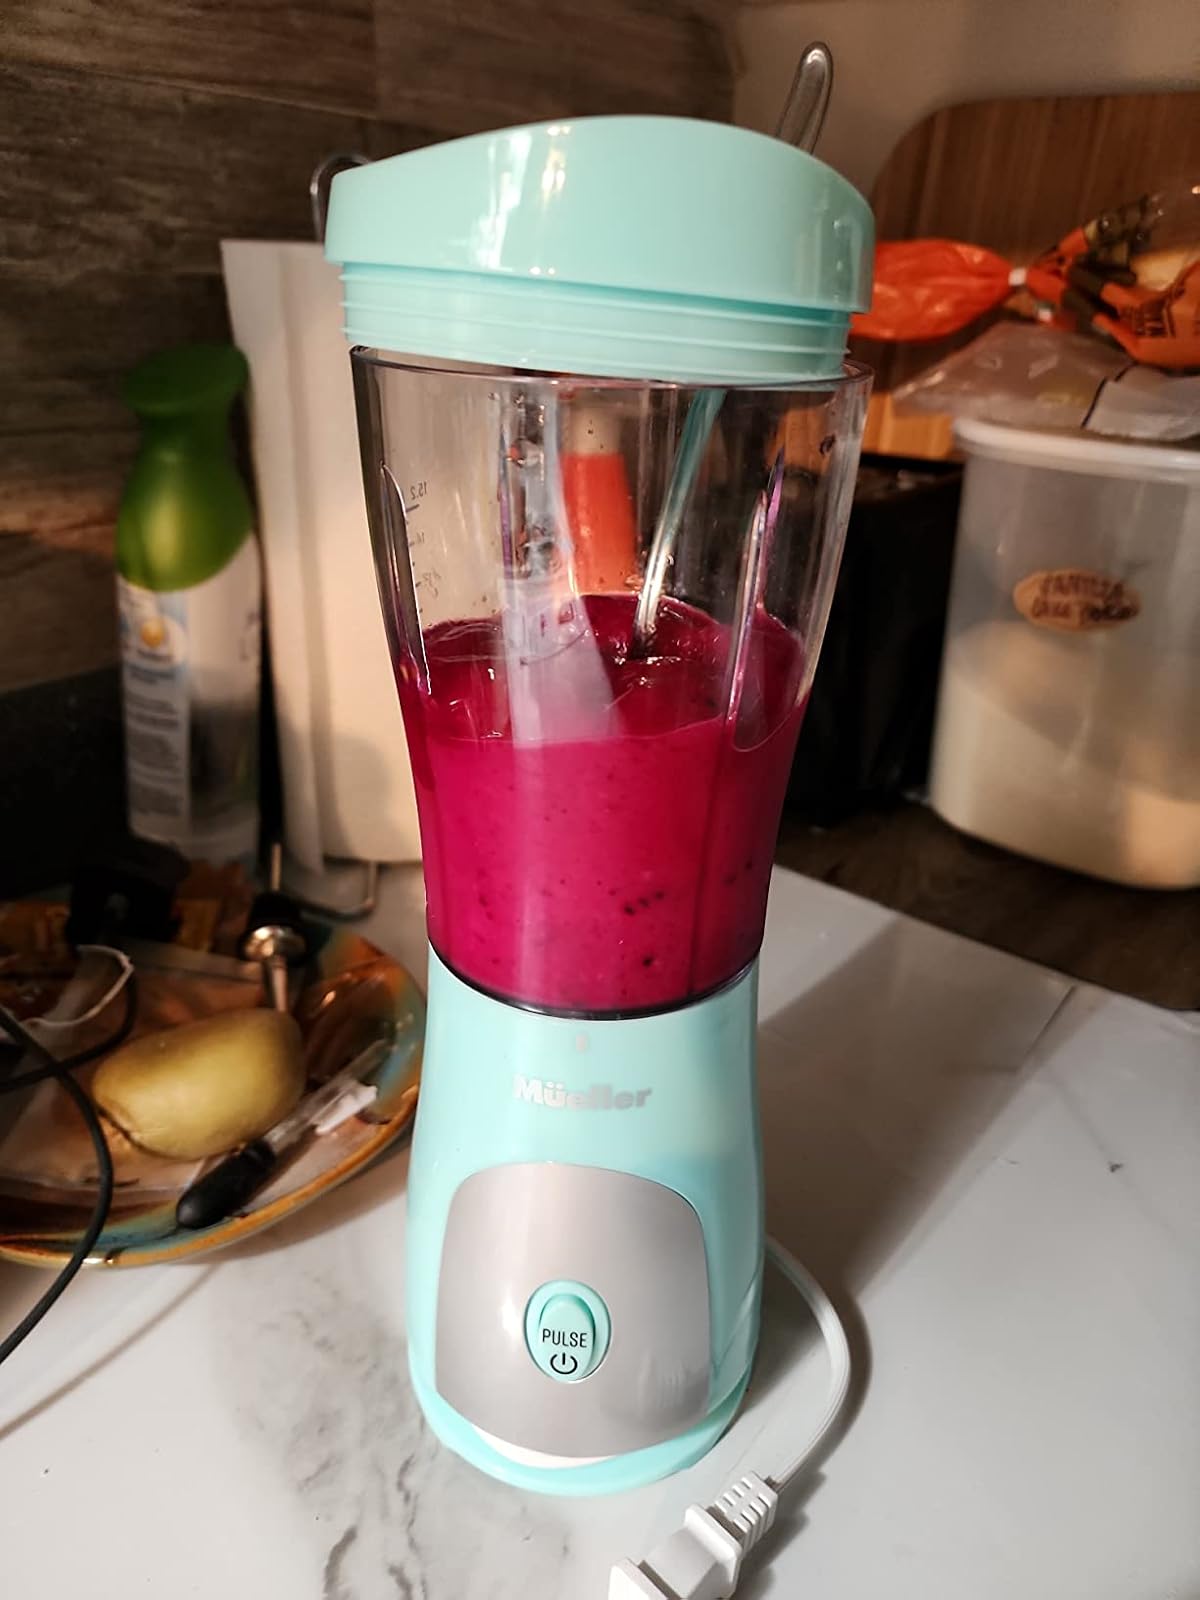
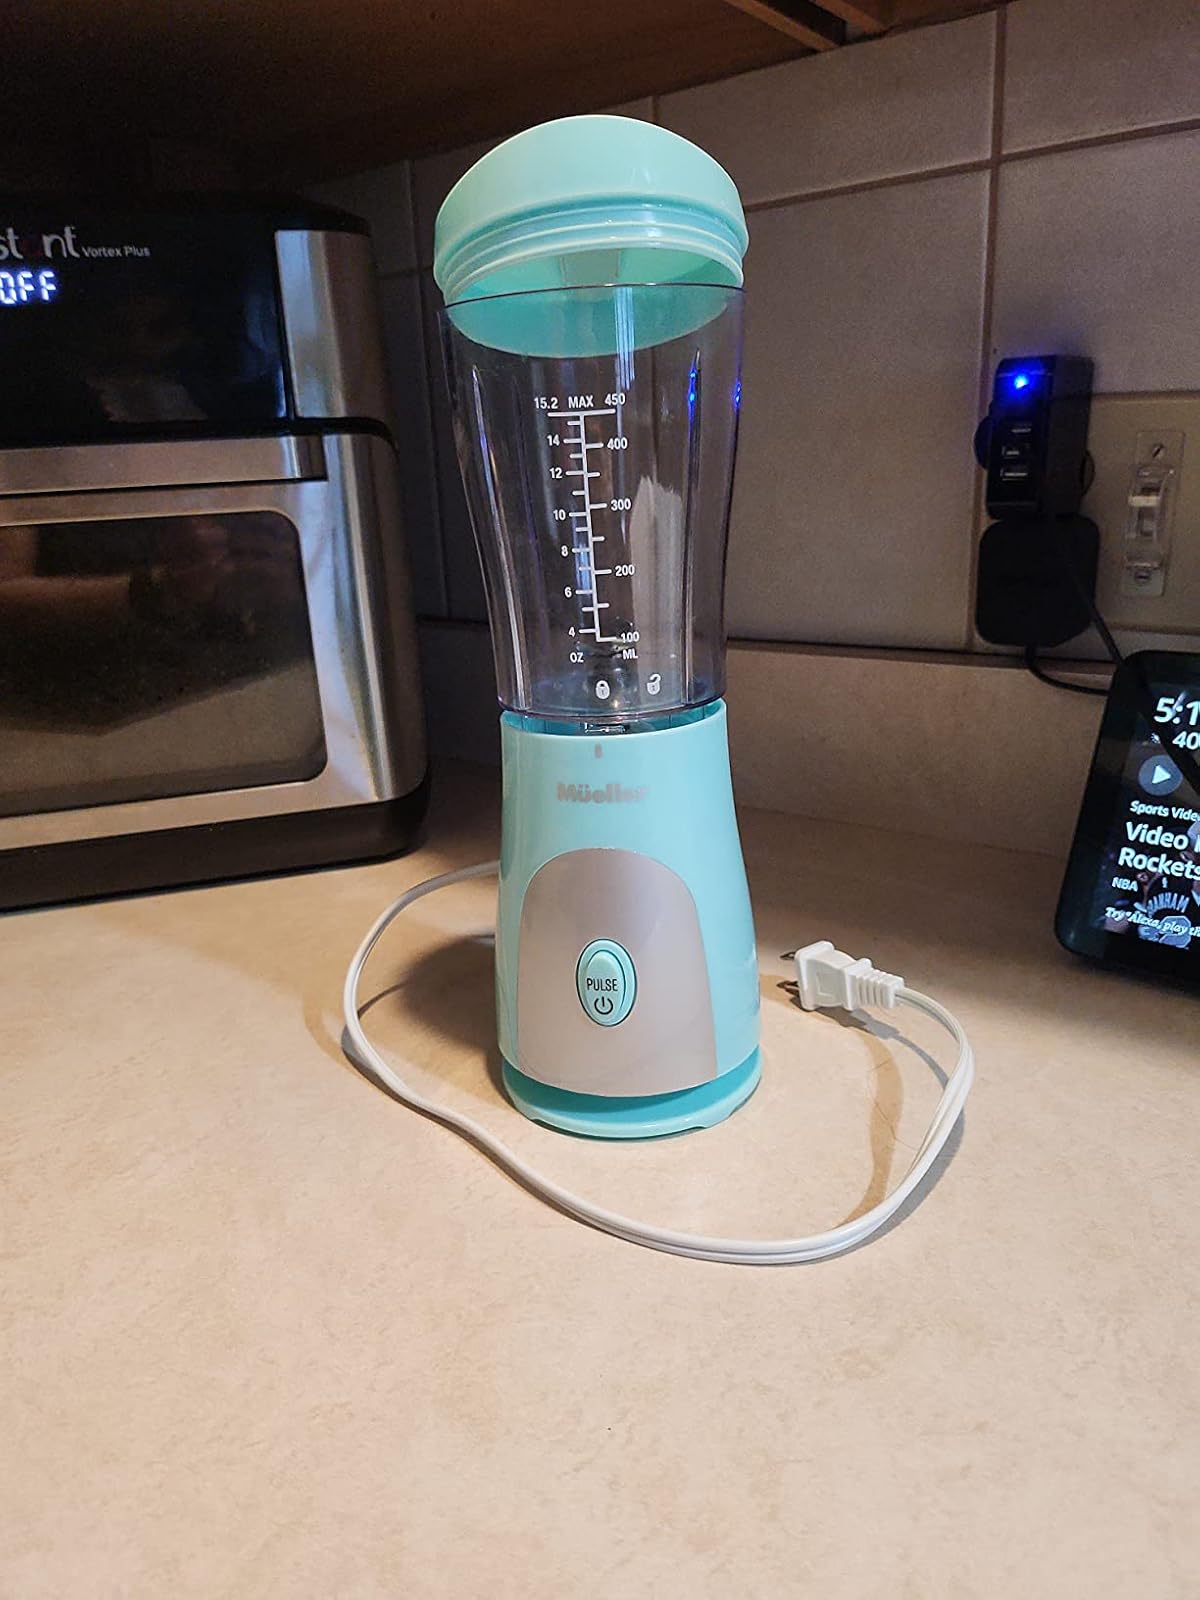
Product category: items_blender
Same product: yes